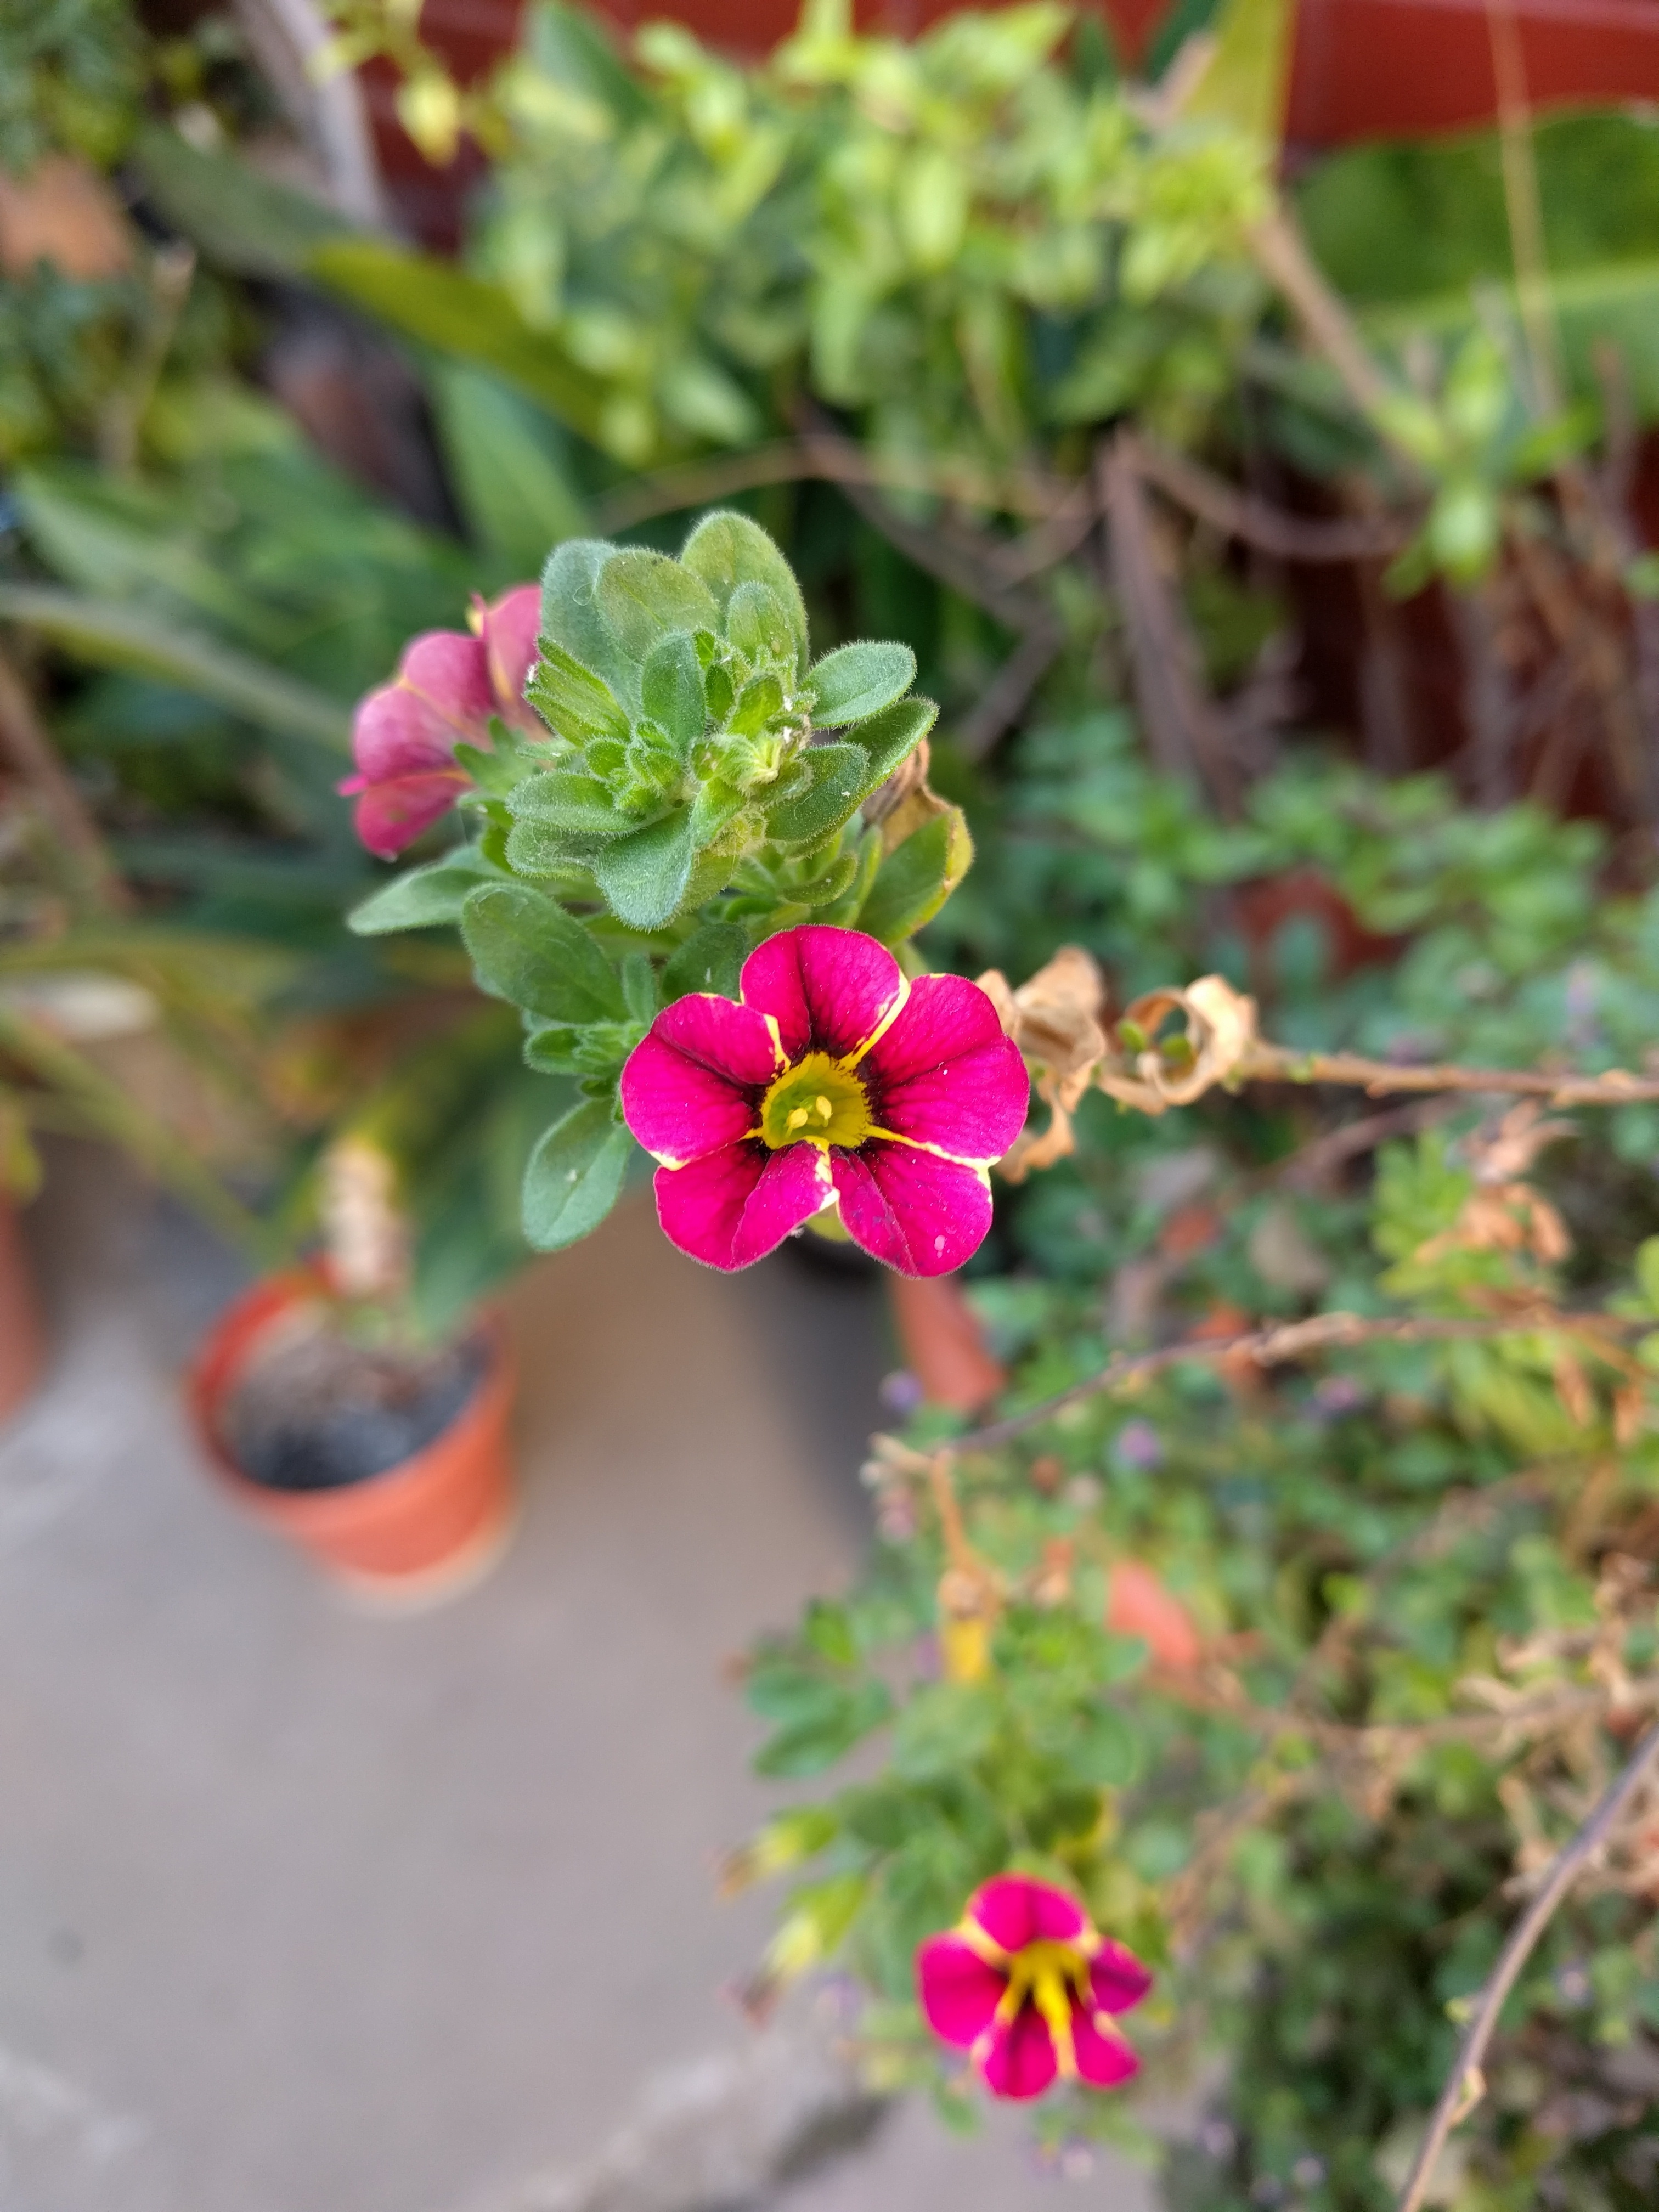
blossom, plant, flower, botany, flora, wildflower, shrub, floristry, flowering plant, annual plant, land plant